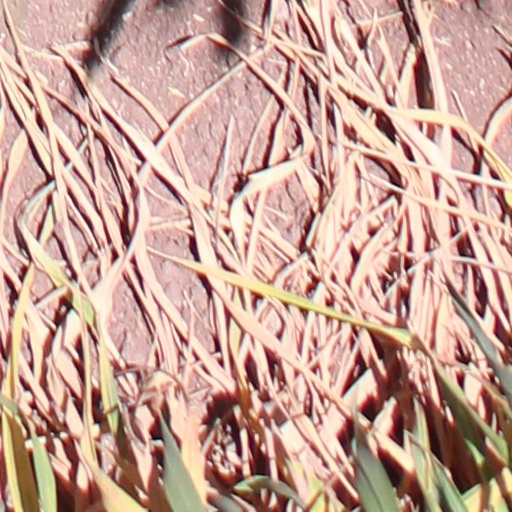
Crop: wheat